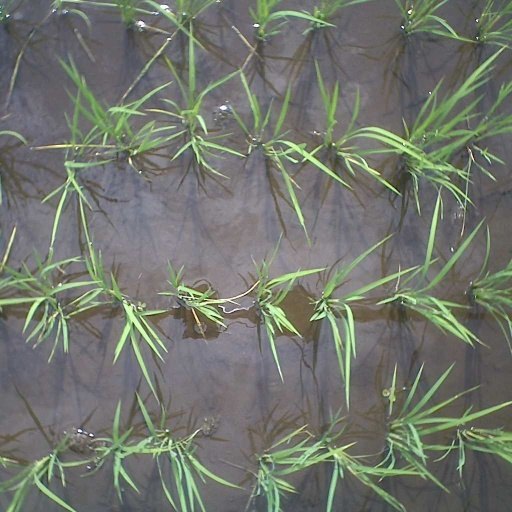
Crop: rice